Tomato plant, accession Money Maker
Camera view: horizontal (90 deg, fisheye); turntable rotation: 30 degrees
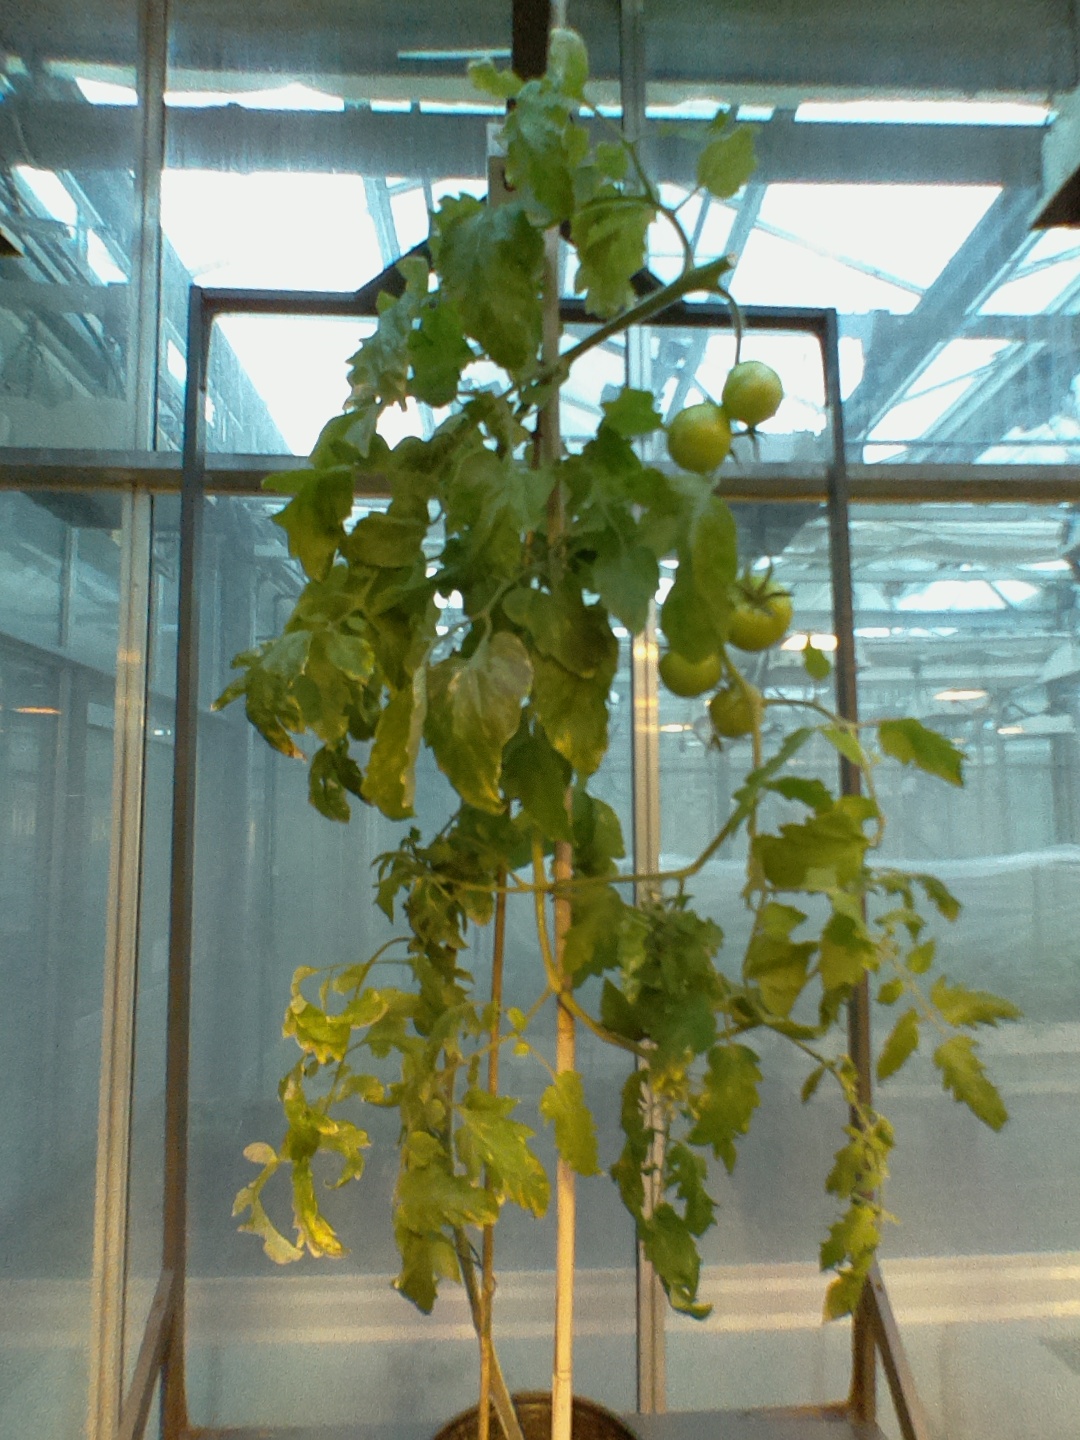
BBCH growth stage 78: 80% -90% of final fruit size